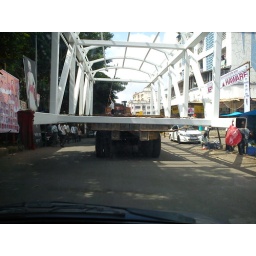
this is a component of foot over bridge to be installed at sion panvel highway near kharghar